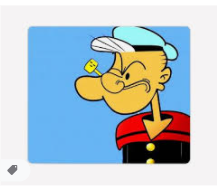
Portrait style: Cartoon Portrait